Jung Jae-young

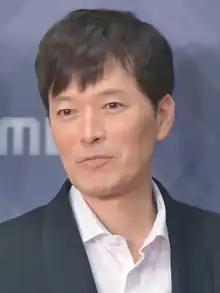
Jung in December 2018

Jeong Jae-yeong (born Jeong Ji-hyeon; November 21, 1970) is a South Korean actor. He is known for starring in the films "Guns & Talks" (2001), "Silmido" (2003), "Someone Special" (2004), "Welcome to Dongmakgol" (2005), "Public Enemy Returns" (2008), "Castaway on the Moon" (2009), "Moss" (2010), and "Confession of Murder" (2012), as well as the television series "Partners for Justice" (2018–19).